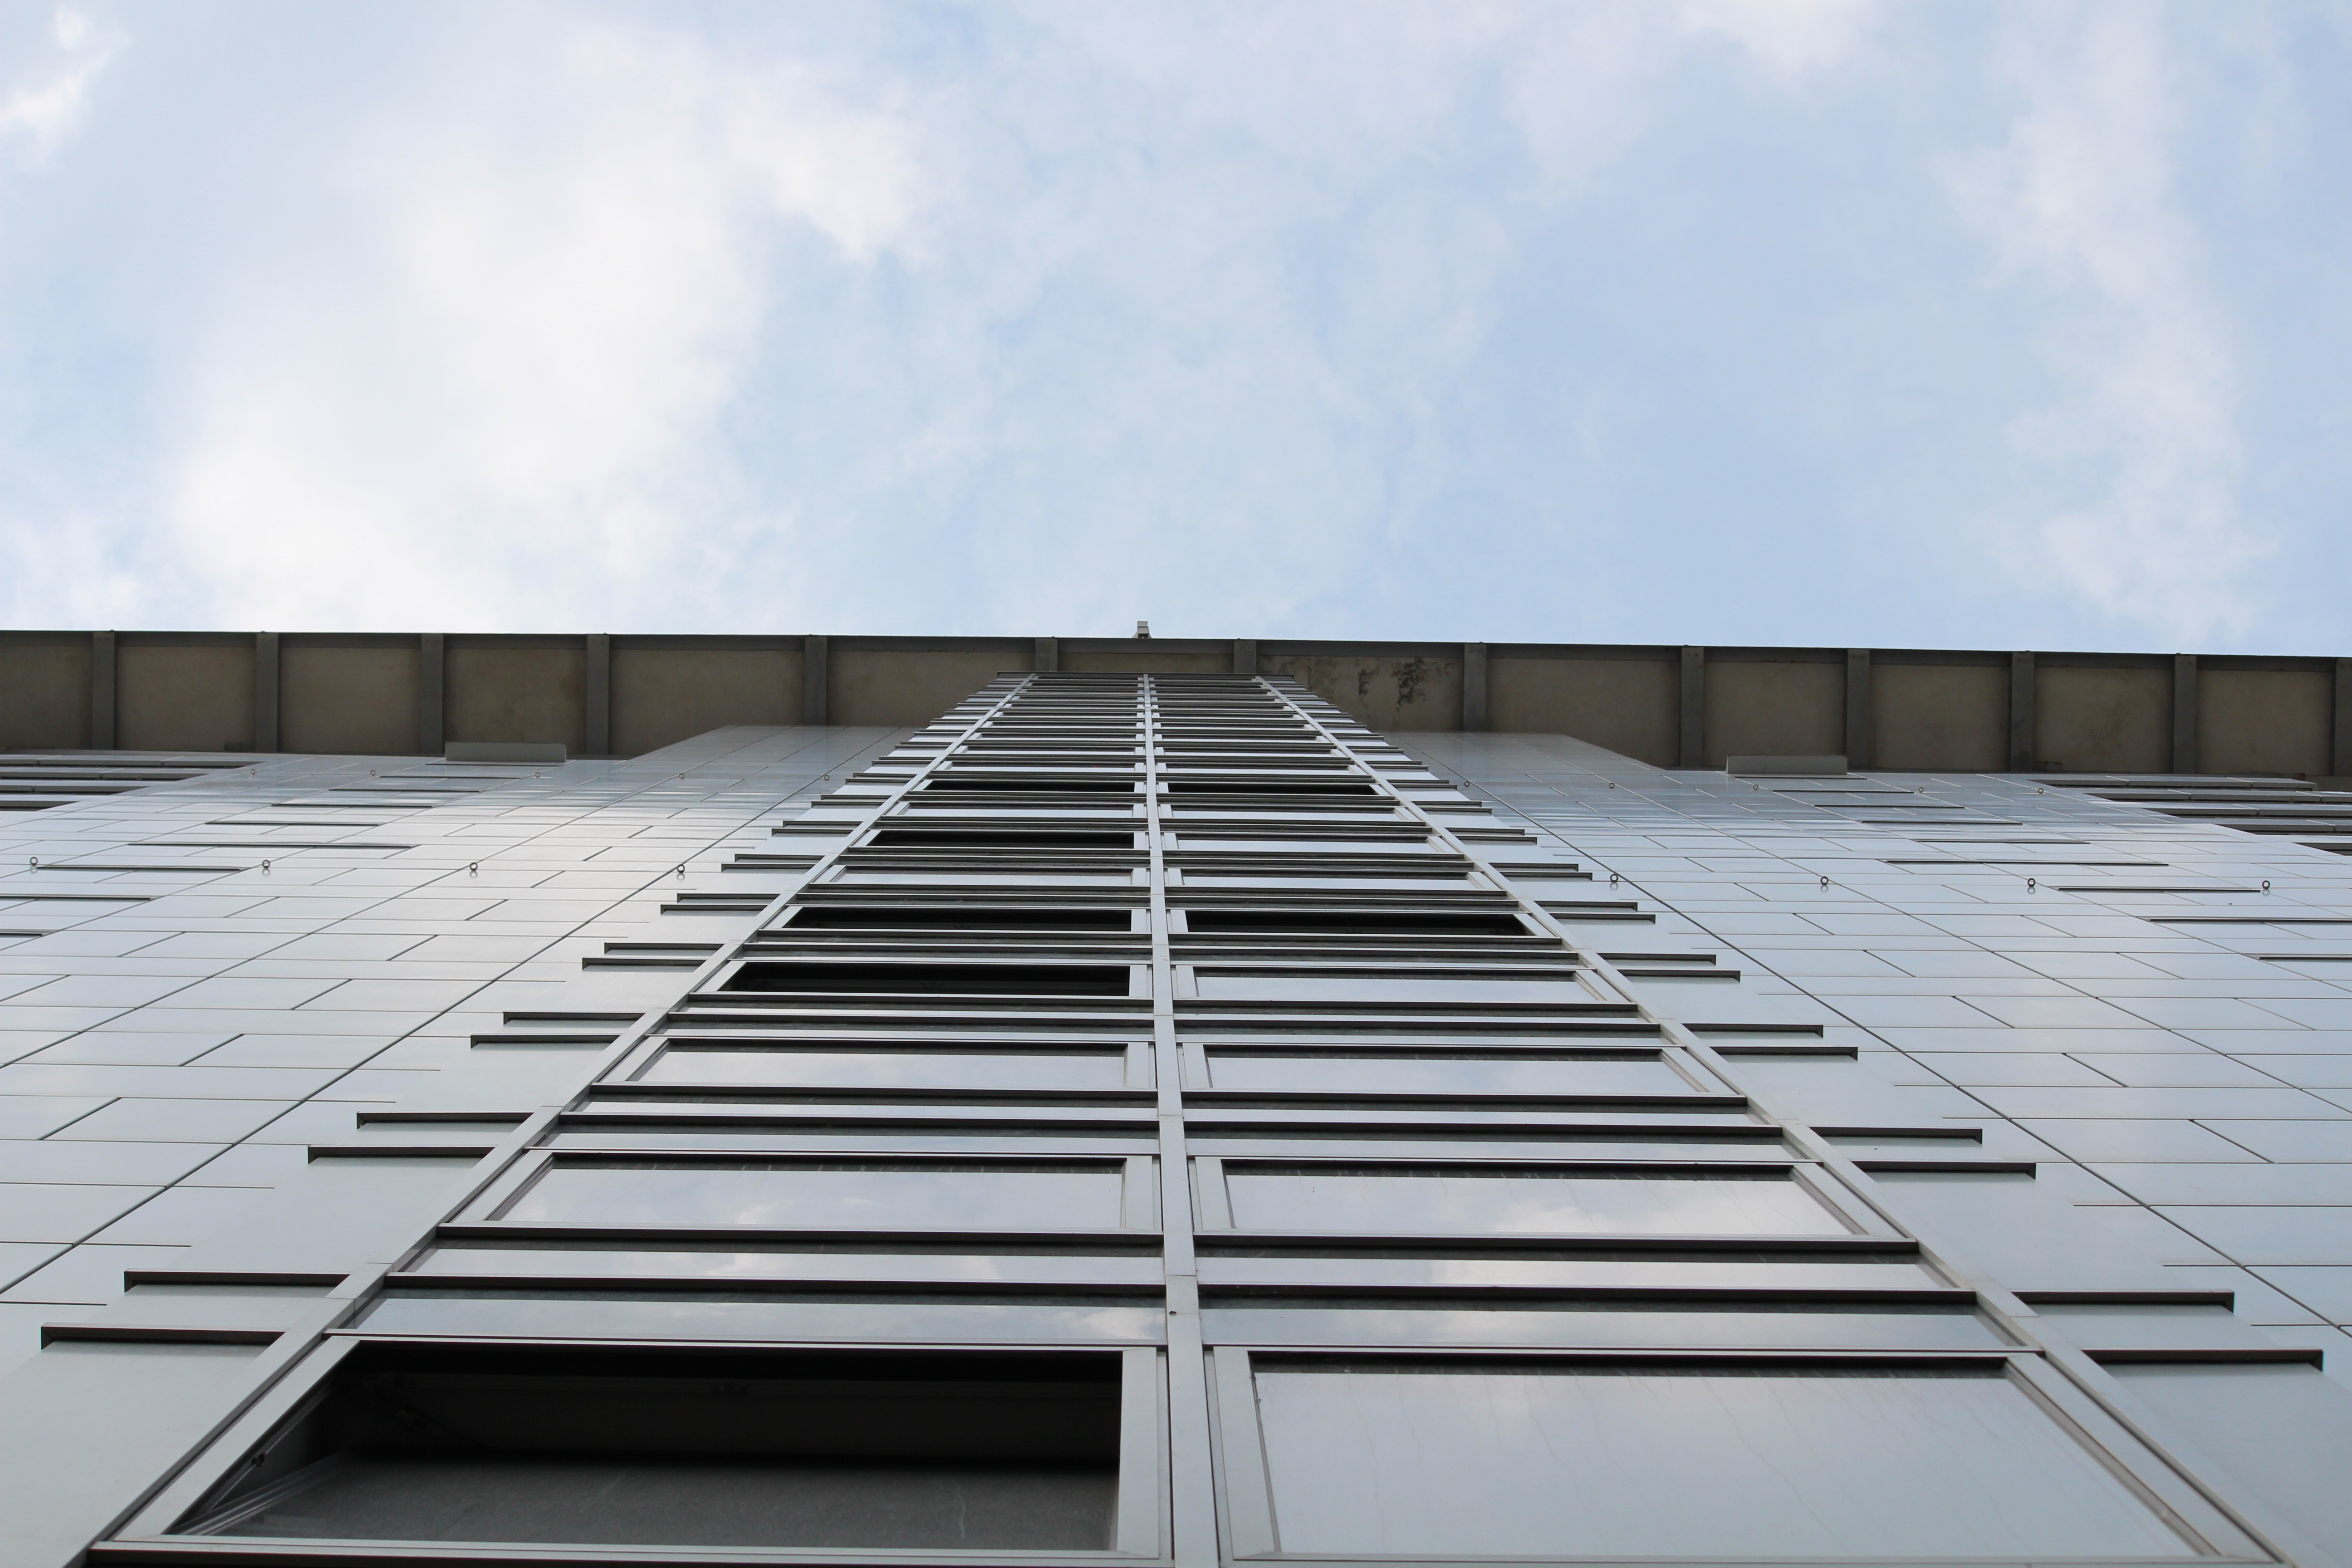
architecture, sky, window, glass, roof, building, home, skyscraper, line, facade, professional, symmetry, front, sky building, glass front, daylighting, outdoor structure